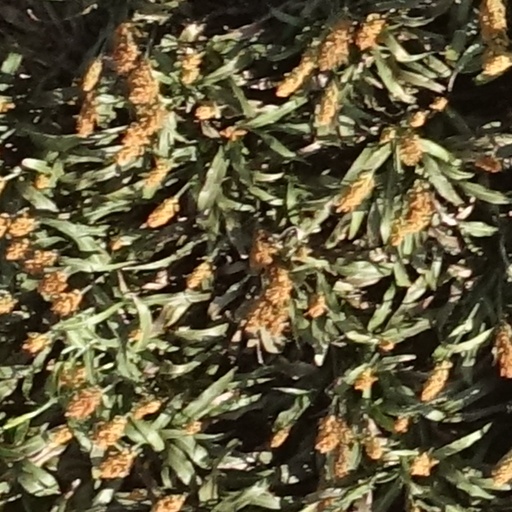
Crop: sorghum